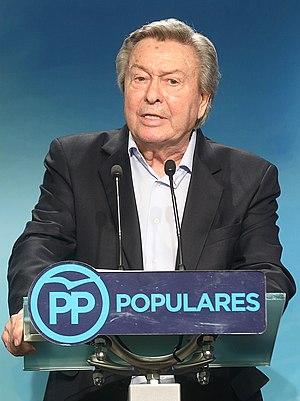
Luis de Grandes Pascual, né le 27 janvier 1945 à Guadalajara, est un homme politique espagnol.